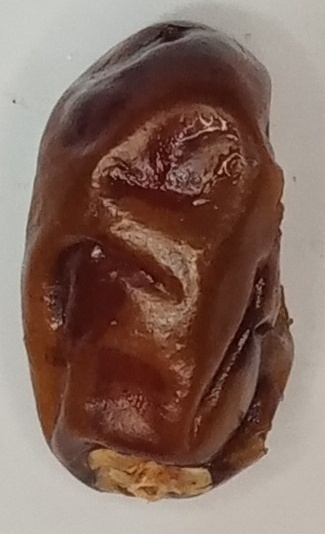
Variety: aseel
Size: medium
Grade: grade-1